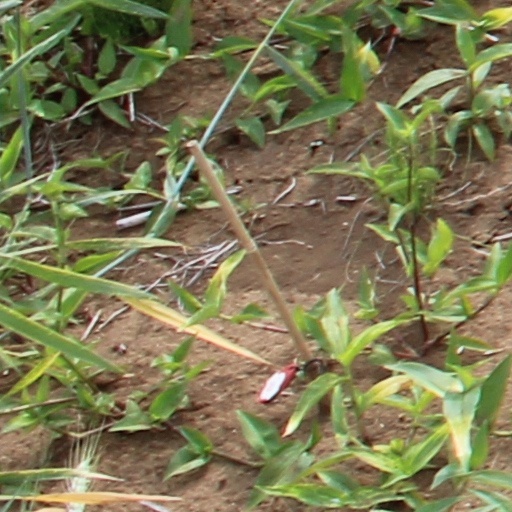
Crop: wheat